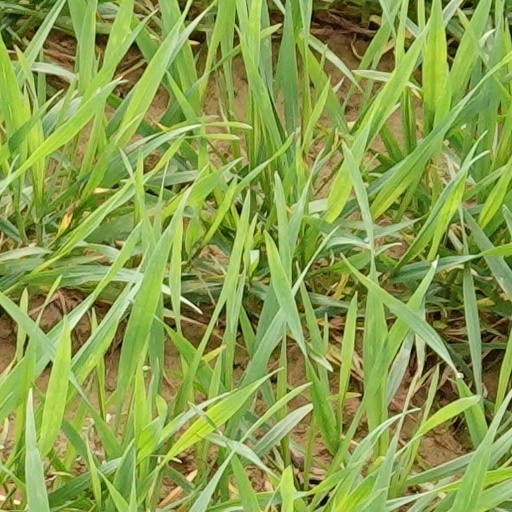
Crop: wheat